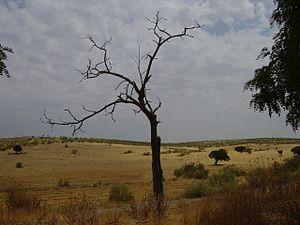
Paysage d'Extremadura (après modification horodatage)